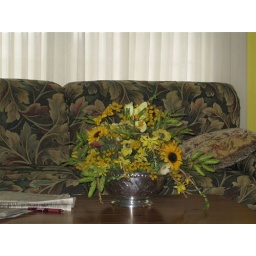
Some flowers in my computer room